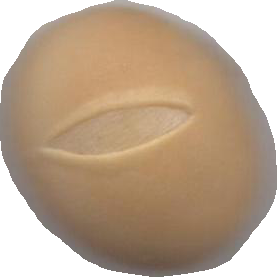
Variety: Grobogan